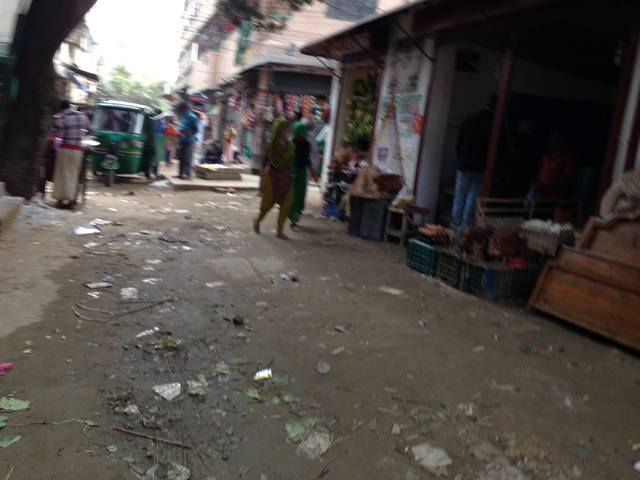
Region: Bangladesh
Coordinates: 23.803, 90.347